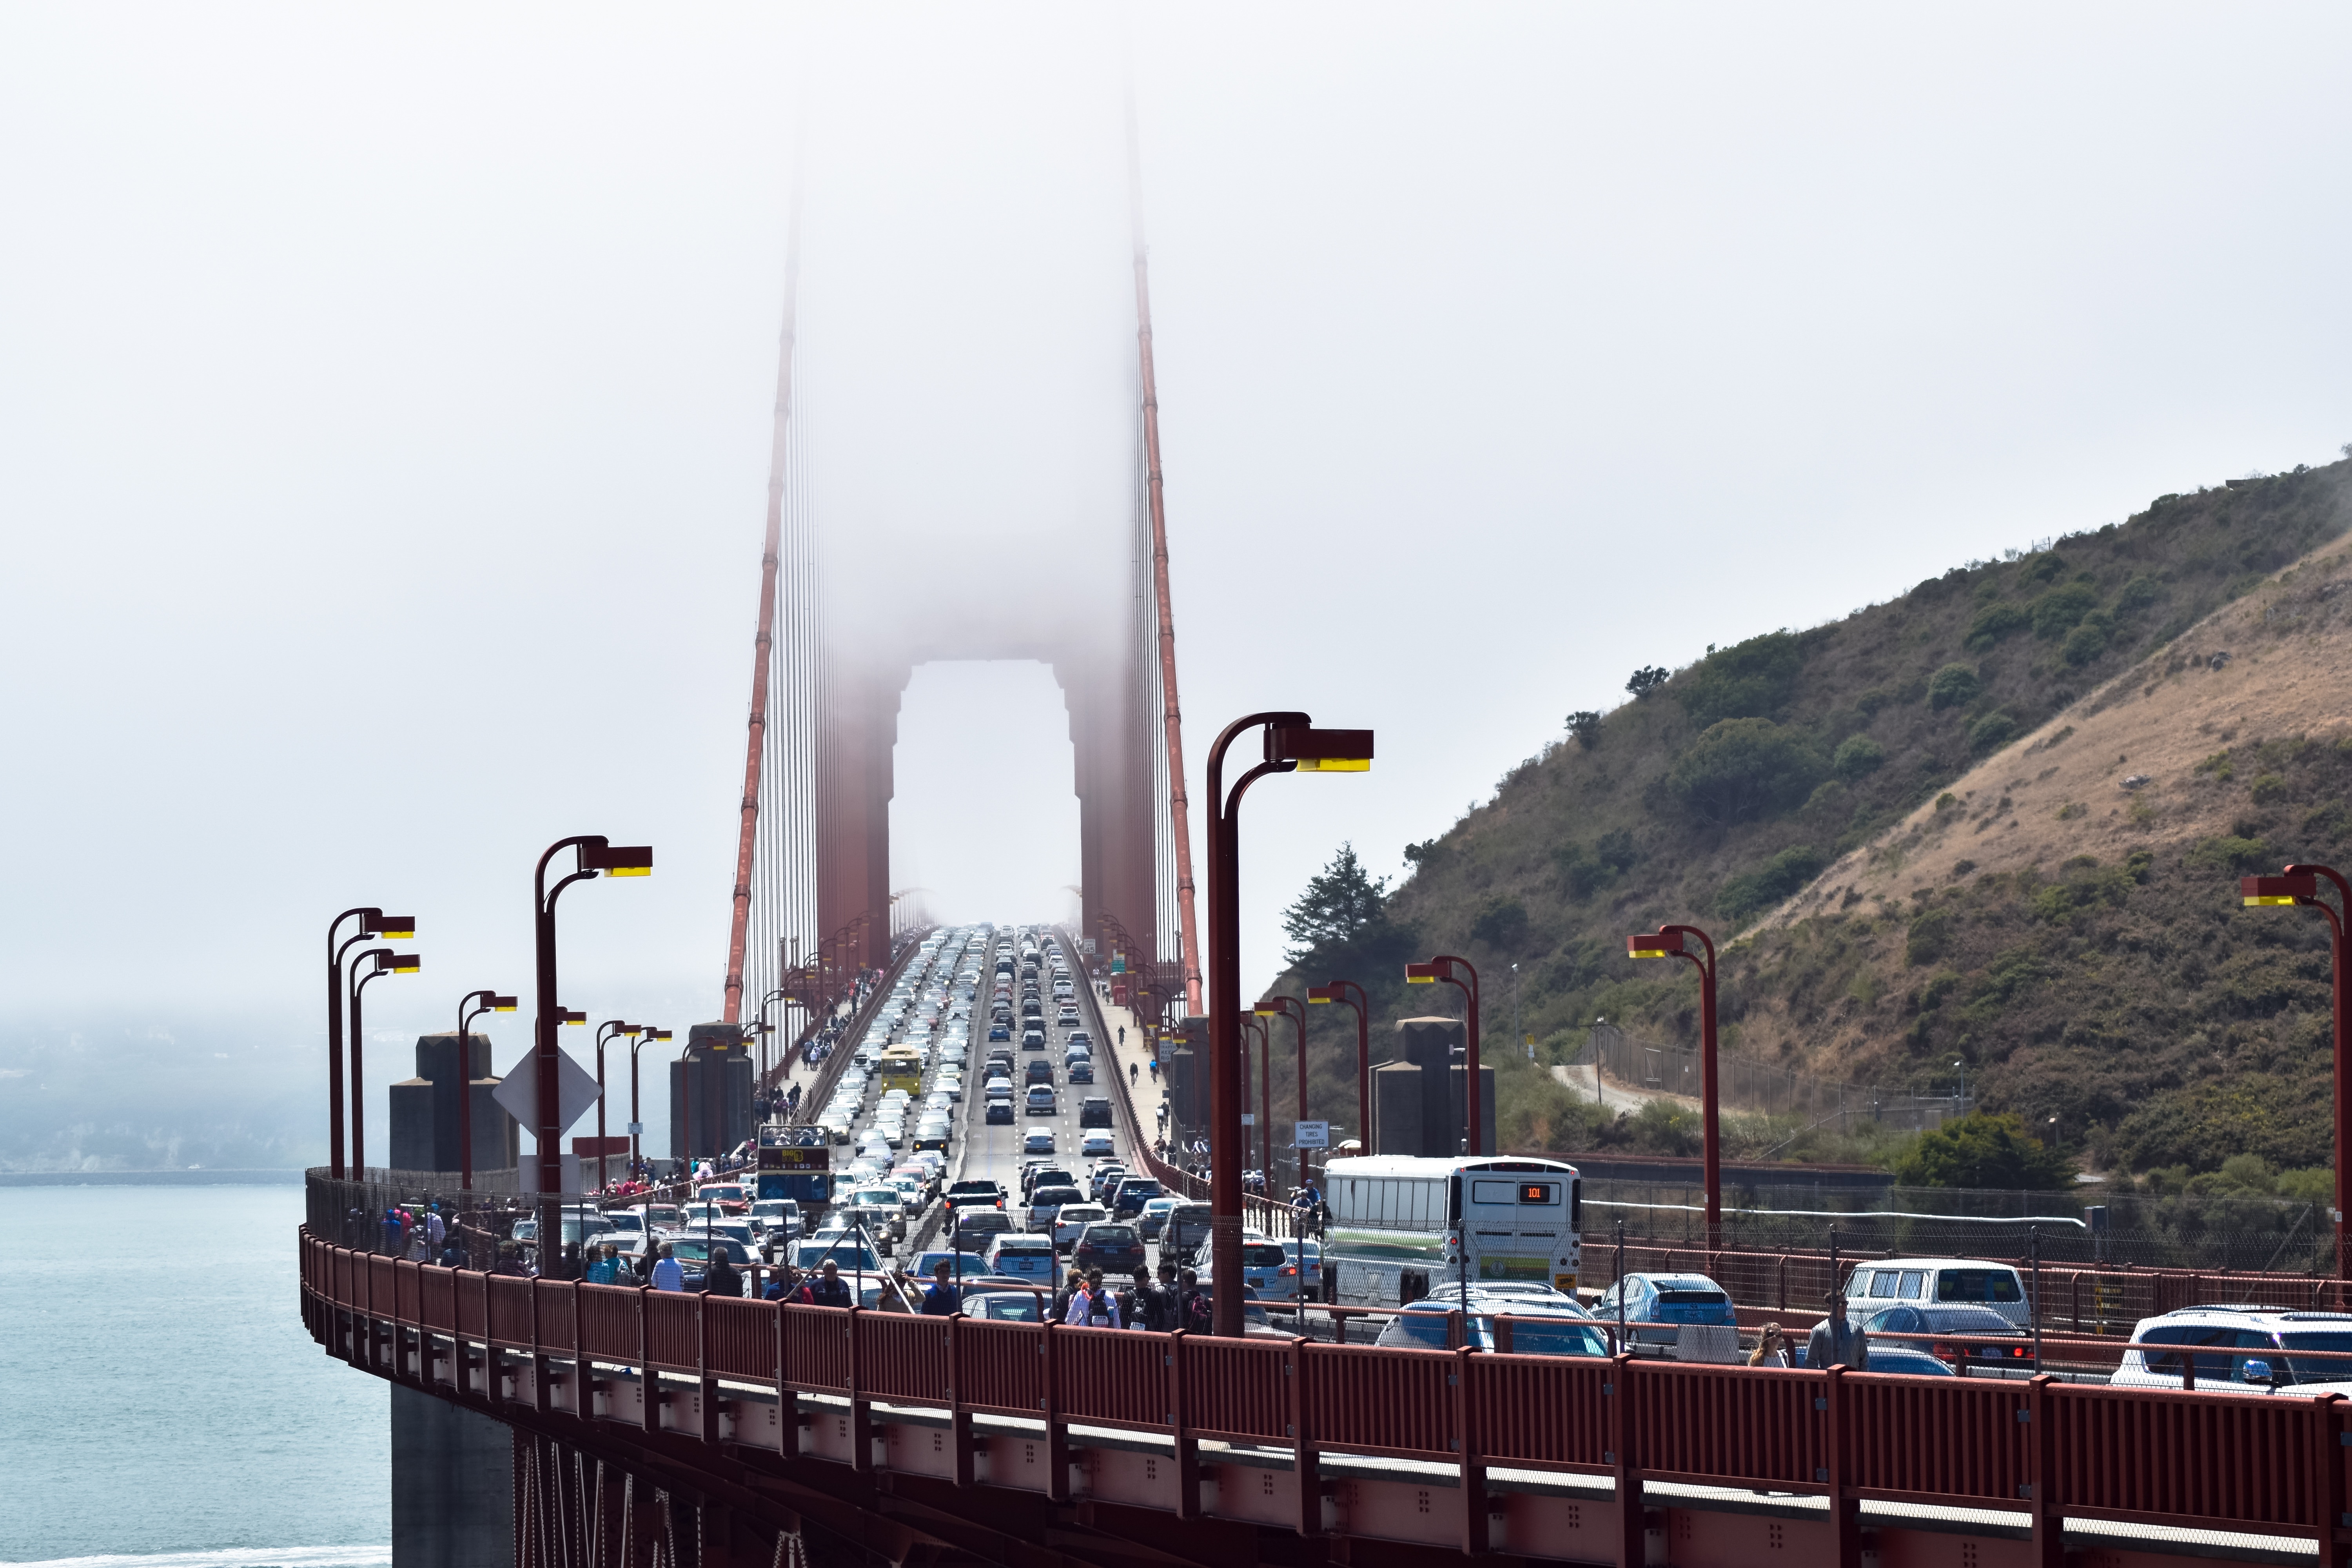
sea, boat, bridge, ship, vehicle, landmark, watercraft